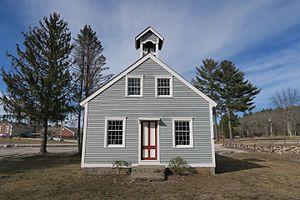
Richmond est une ville américaine située dans le comté de Washington, dans l'État de Rhode Island.